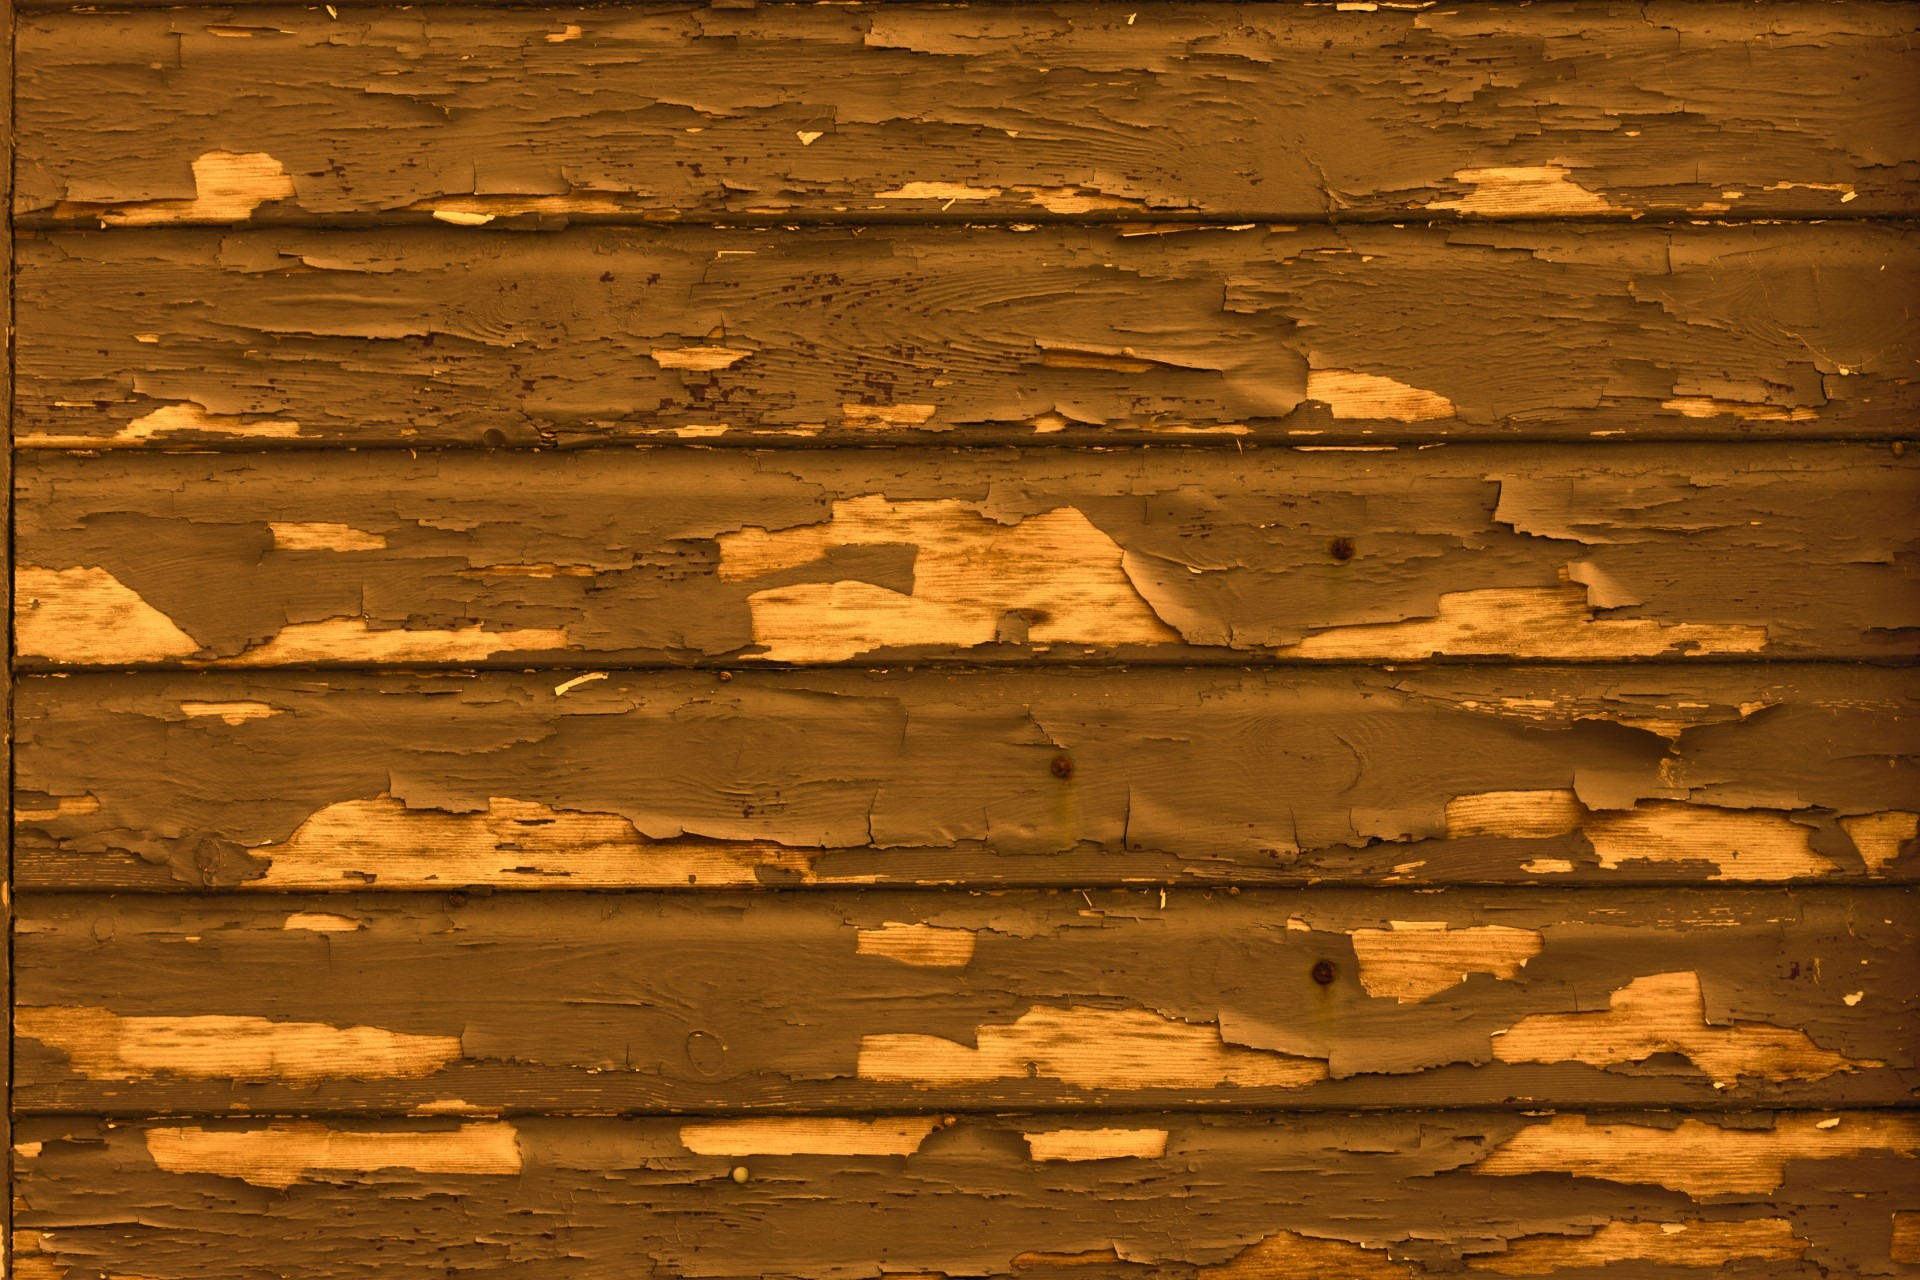
rock, light, abstract, wood, sunset, sunlight, texture, floor, old, wall, golden, reflection, brown, soil, paint, yellow, art, background, gold, wallpaper, peeling, distressed, flaking